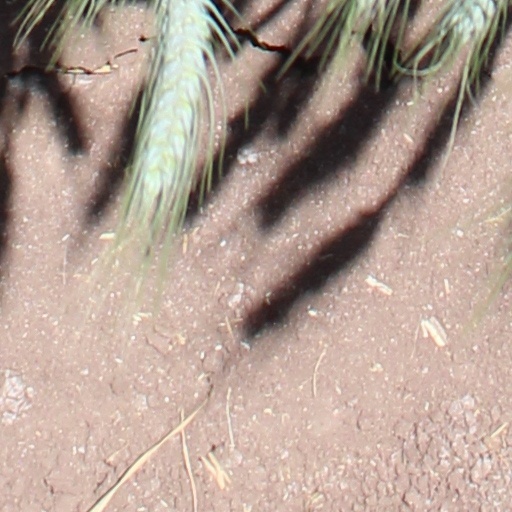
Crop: wheat